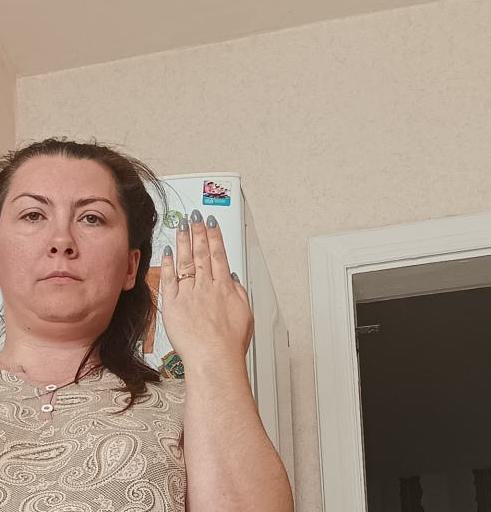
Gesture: stop_inverted